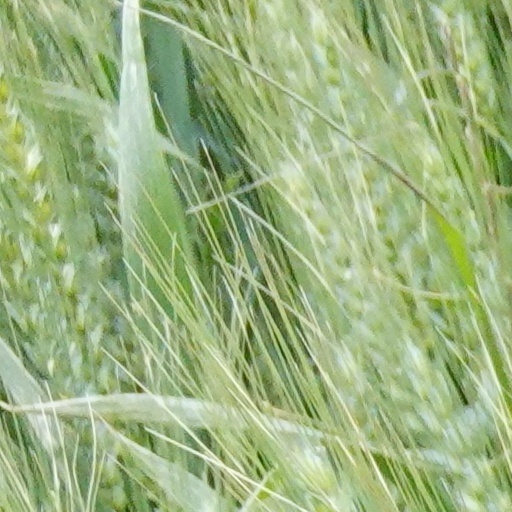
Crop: wheat